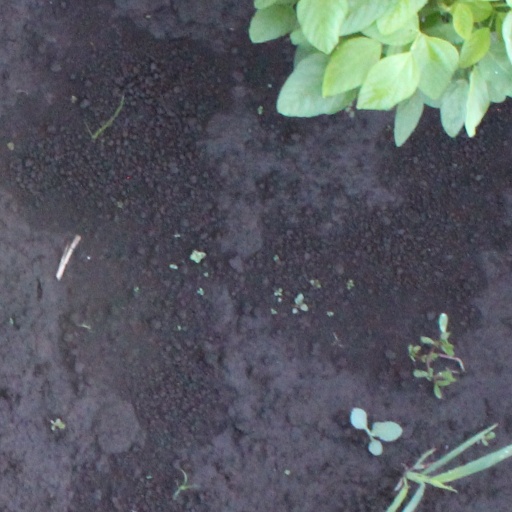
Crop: soybean